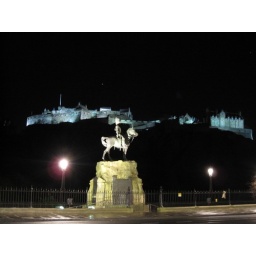
monument and castle in Edinburgh